Chacoan peccary

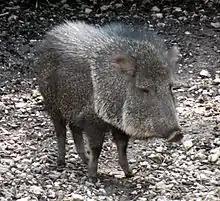
Chacoan peccary at St Louis Zoo

The arid habitat of the Gran Chaco region provides very tough vegetation for the Chacoan peccary. These peccaries feed on various species of cacti, such as "Cleistocactus baumannii" and "Opuntia discolor". It uses its tough snout to roll the cacti on the ground, rubbing the spines off. It may pull off the spines with its teeth and spit them out. The kidneys are specialized to break down acids from the cacti. The two-chambered stomachs are also well suited to digest tough foods. Occasionally grazing on bromeliad roots, it also eats acacia pods and fallen cactus flowers. This species of peccary seeks out salt licks formed from ant mounds and construction projects (road building and land clearings). The Chacoan peccary gains essential minerals like calcium, magnesium, and chlorine from the salt licks.